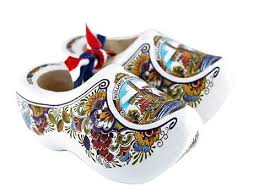
Label: Clog